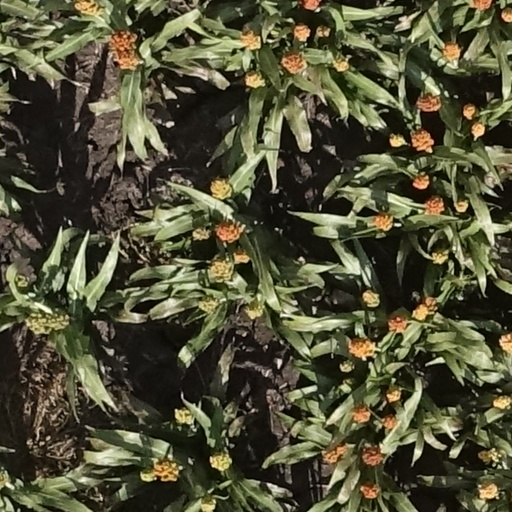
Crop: sorghum